Failure of Engineer Garin

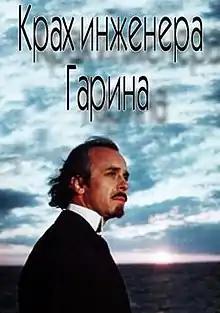

Failure of Engineer Garin (translit. Krakh inzhenera Garina) is a 1973 Soviet television film in four parts loosely based on a novel "Hyperboloid of Engineer Garin" by Alexei Tolstoy. Produced by Lenfilm by the order of Gosteleradio of USSR